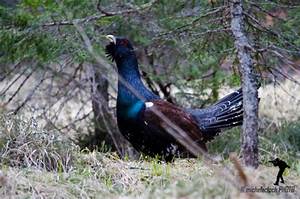
Label: chicken